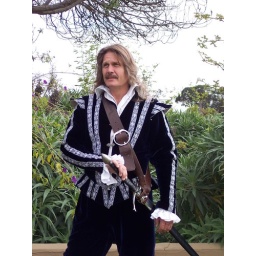
Midnight blue silk velvet doublet, embroidered in silver, breeches, white cotton lawn shirt edged in silver, boots, sword.